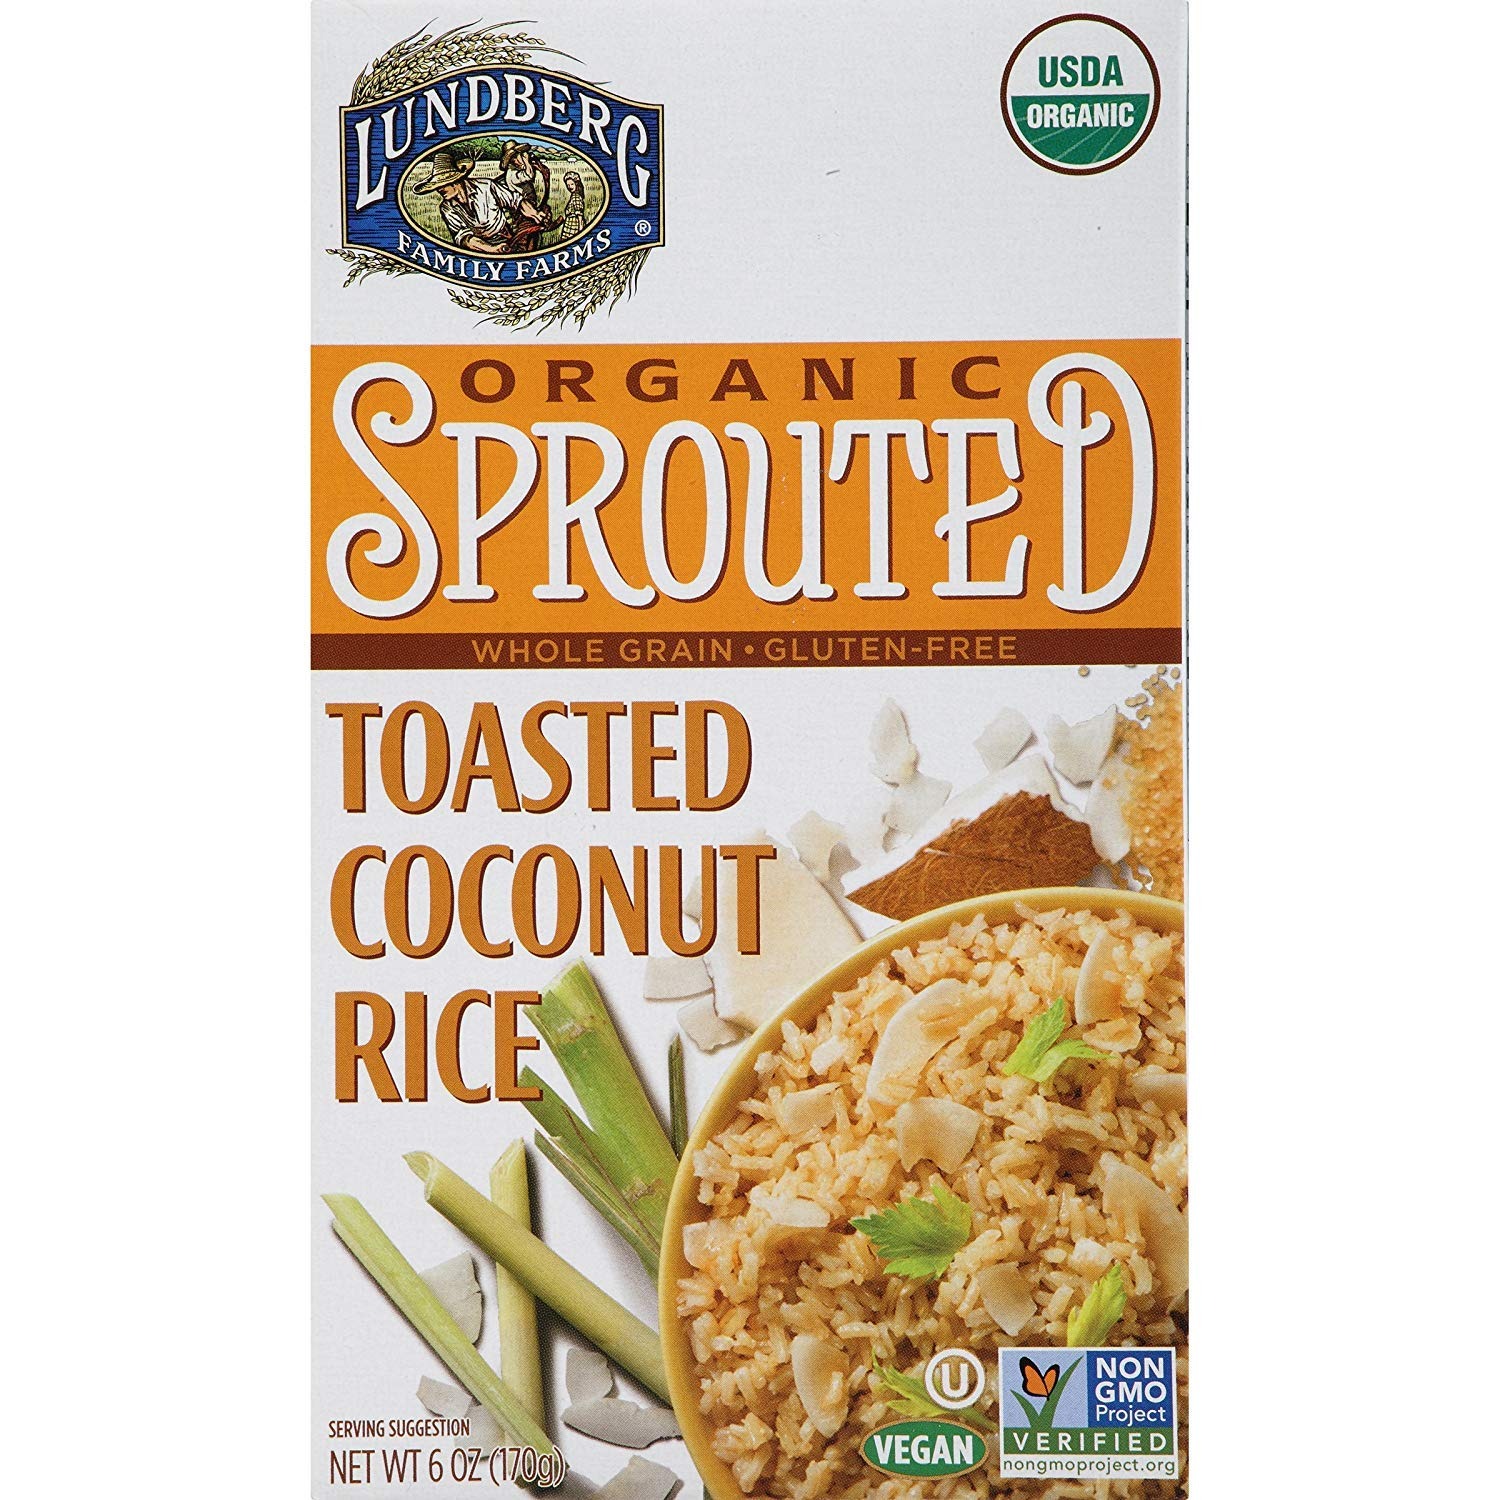
Item Name: Lundberg Family Farms Organic Sprouted Rice, Toasted Coconut, 6 Ounce (Pack of 6)
Bullet Point: A delicious blend of coconut with a sweet nutty flavor
Value: 6.0
Unit: oz

Price: 24.74